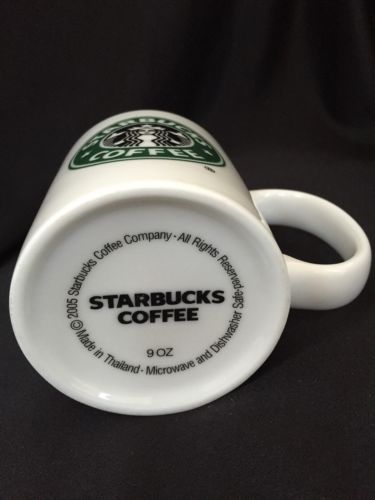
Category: mug